Plaza Theatre (Palm Springs, California)

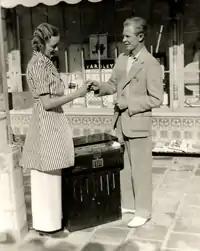
Earle Strebe, sold the very first ticket to Annette Freeman

It was December 12, 1936 that the historic Plaza Theatre opened with the Greta Garbo and Robert Taylor premiere "Camille". The theatre's owner at the time, Earle C. Strebe, sold the very first ticket to Annette Freeman.